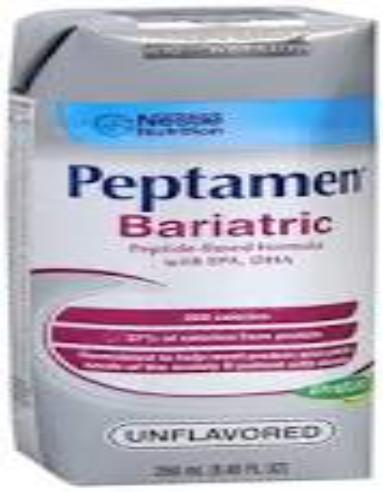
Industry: Food